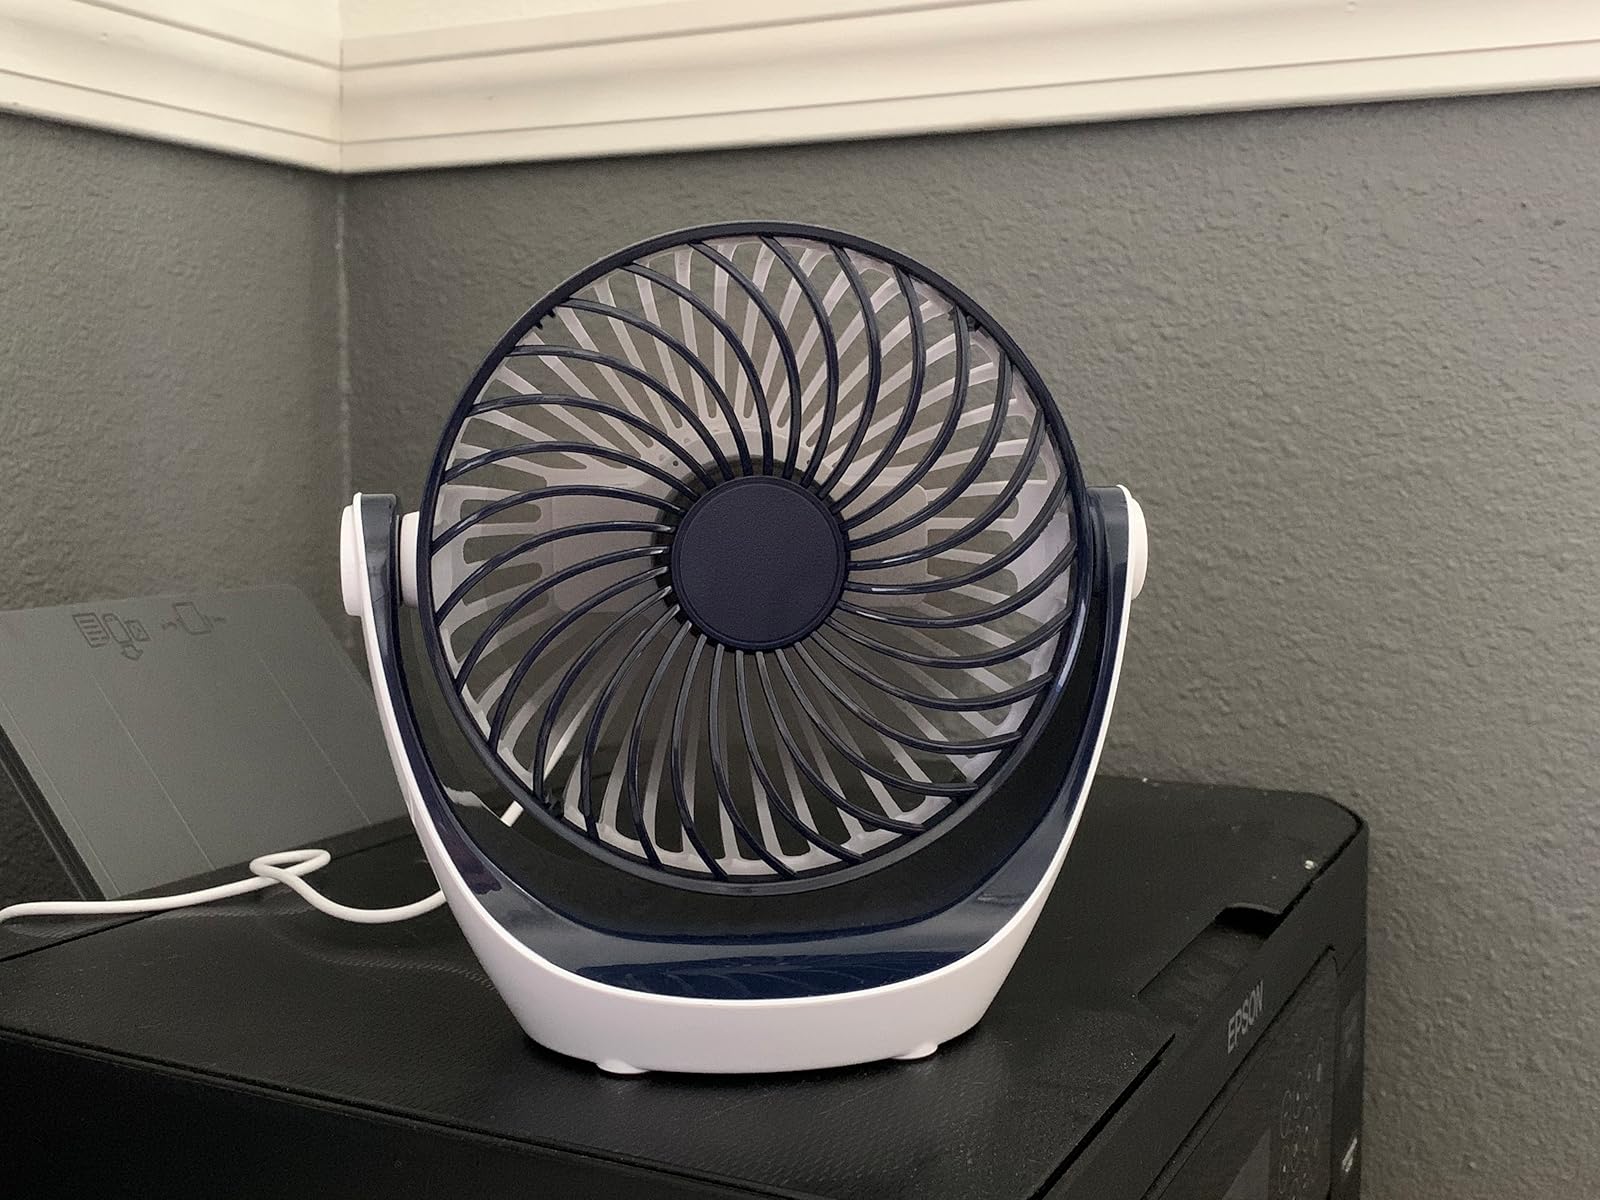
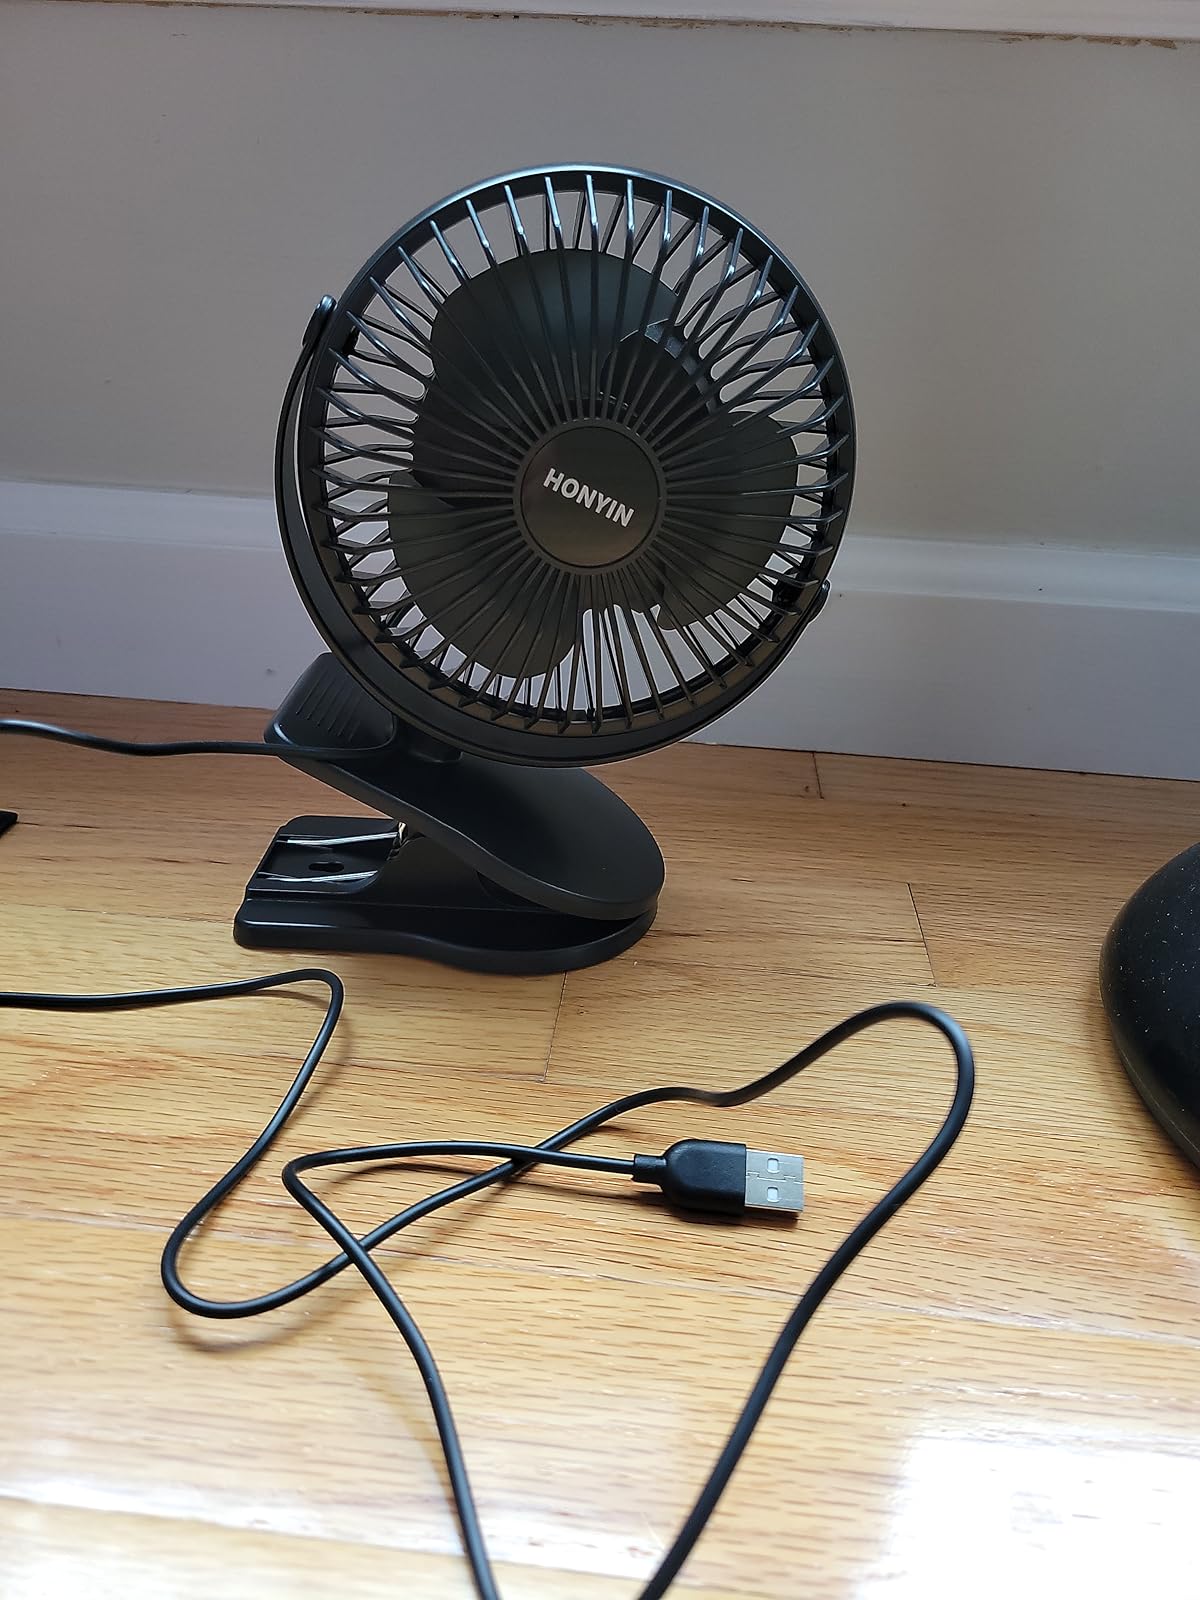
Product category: fan
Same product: no